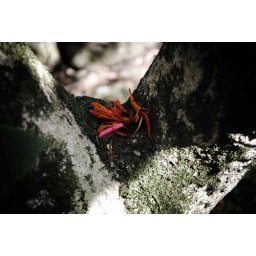
flower being cradled in a tree